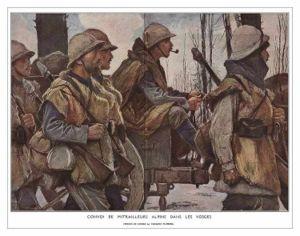
François Léopold Flameng né le 6 décembre 1856 à Paris, où il est mort le 28 février 1923, est un peintre, graveur et illustrateur français.
Le col de Bussang est l'un des cols les plus fréquentés du massif des Vosges, en France. Situé dans la région Grand Est à 727 m d'altitude, il relie la Lorraine et l'Alsace par la route nationale 66. Les deux communes de ce col dans un socle sédimentaire friable et cassant sont Bussang du côté lorrain et Urbès du côté alsacien. Le passage des crêtes à hauteur de Bussang fait partie des principaux cols historiques qui traversent les Vosges depuis l’Antiquité aux côtés du col du Bonhomme, du col du Donon et du col de Saverne.